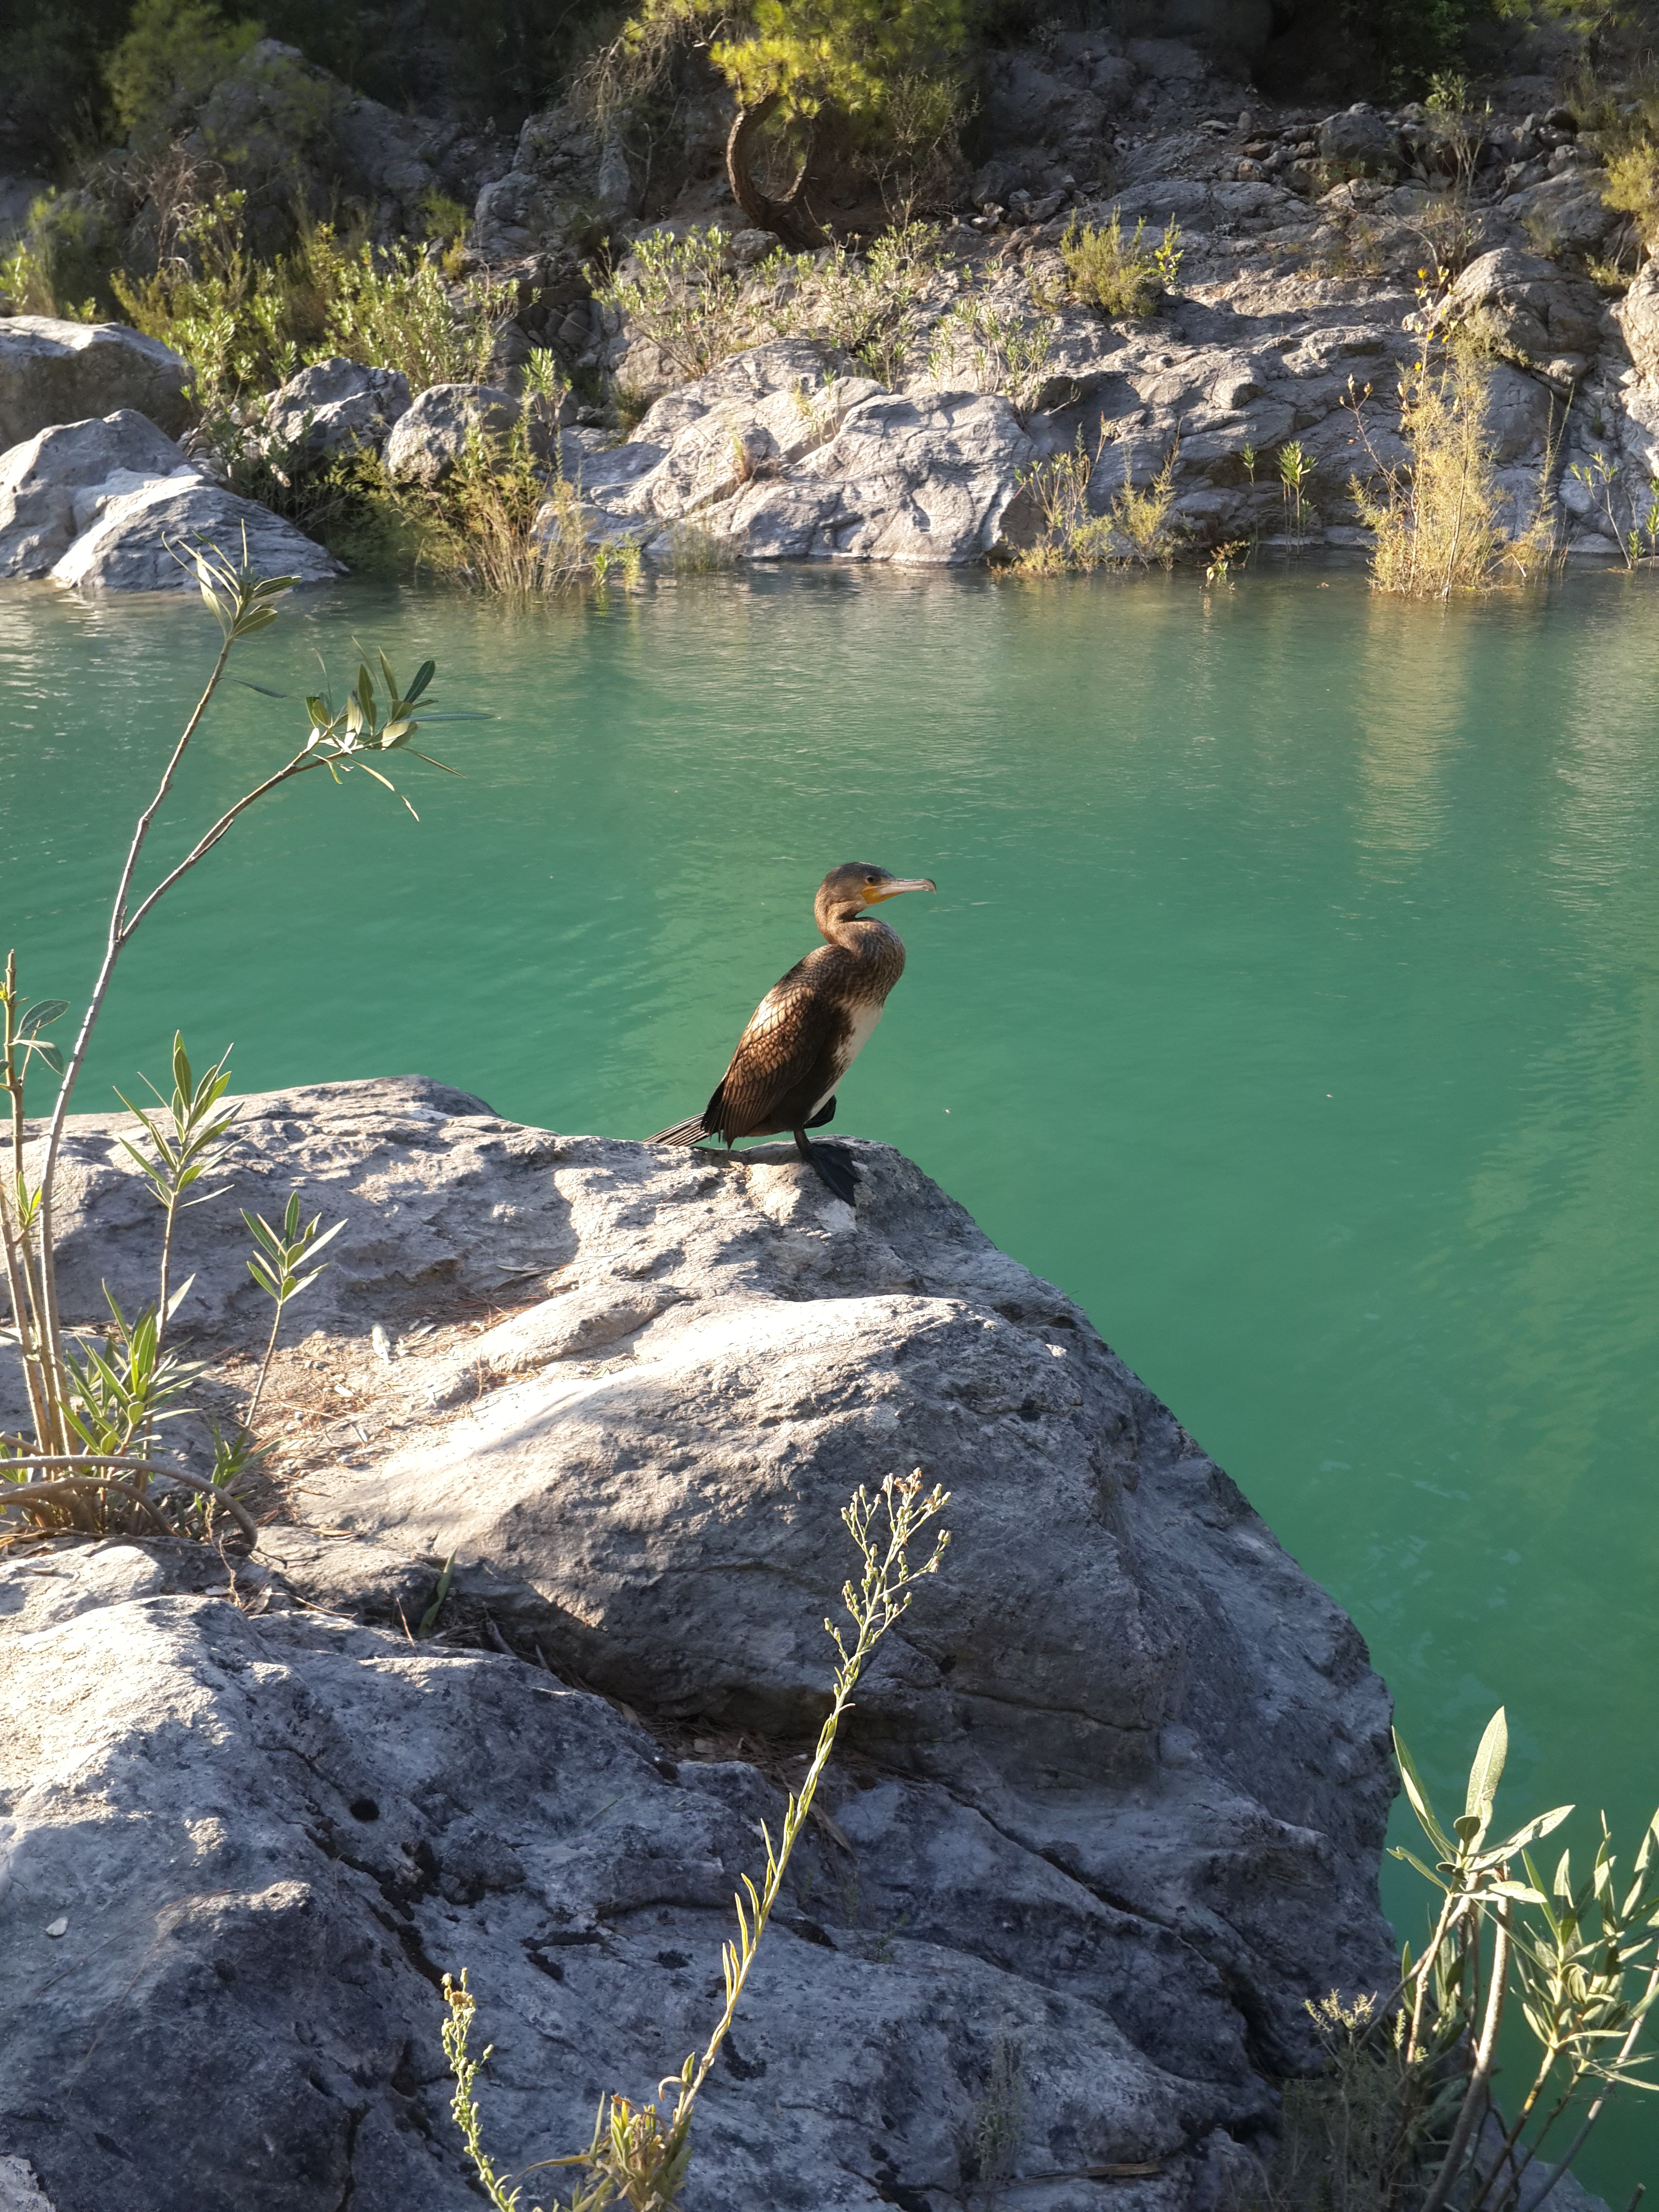
bird, river, water, rock, cliff, tree, stream, terrain, watercourse, recreation, water feature, lake, landscape, vacation